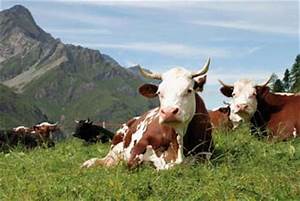
Label: mucca